Katsuta Station

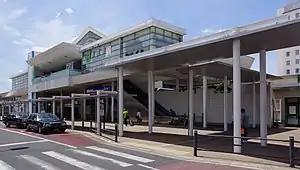
The east side of the station in June 2017

is a junction passenger railway station inn the city of Hitachinaka, Ibaraki, Japan, operated by East Japan Railway Company (JR East) and the third-sector railway operator Hitachinaka Seaside Railway.